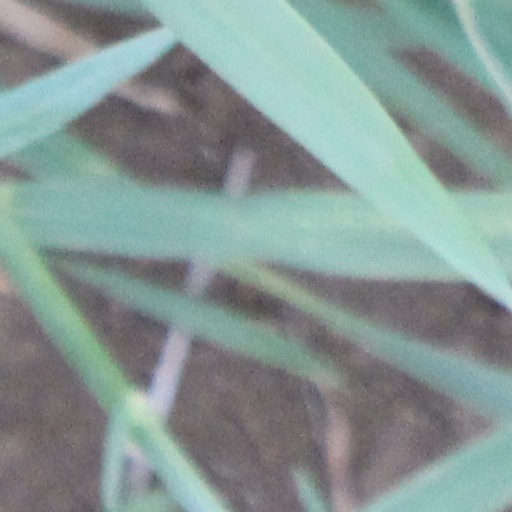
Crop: wheat